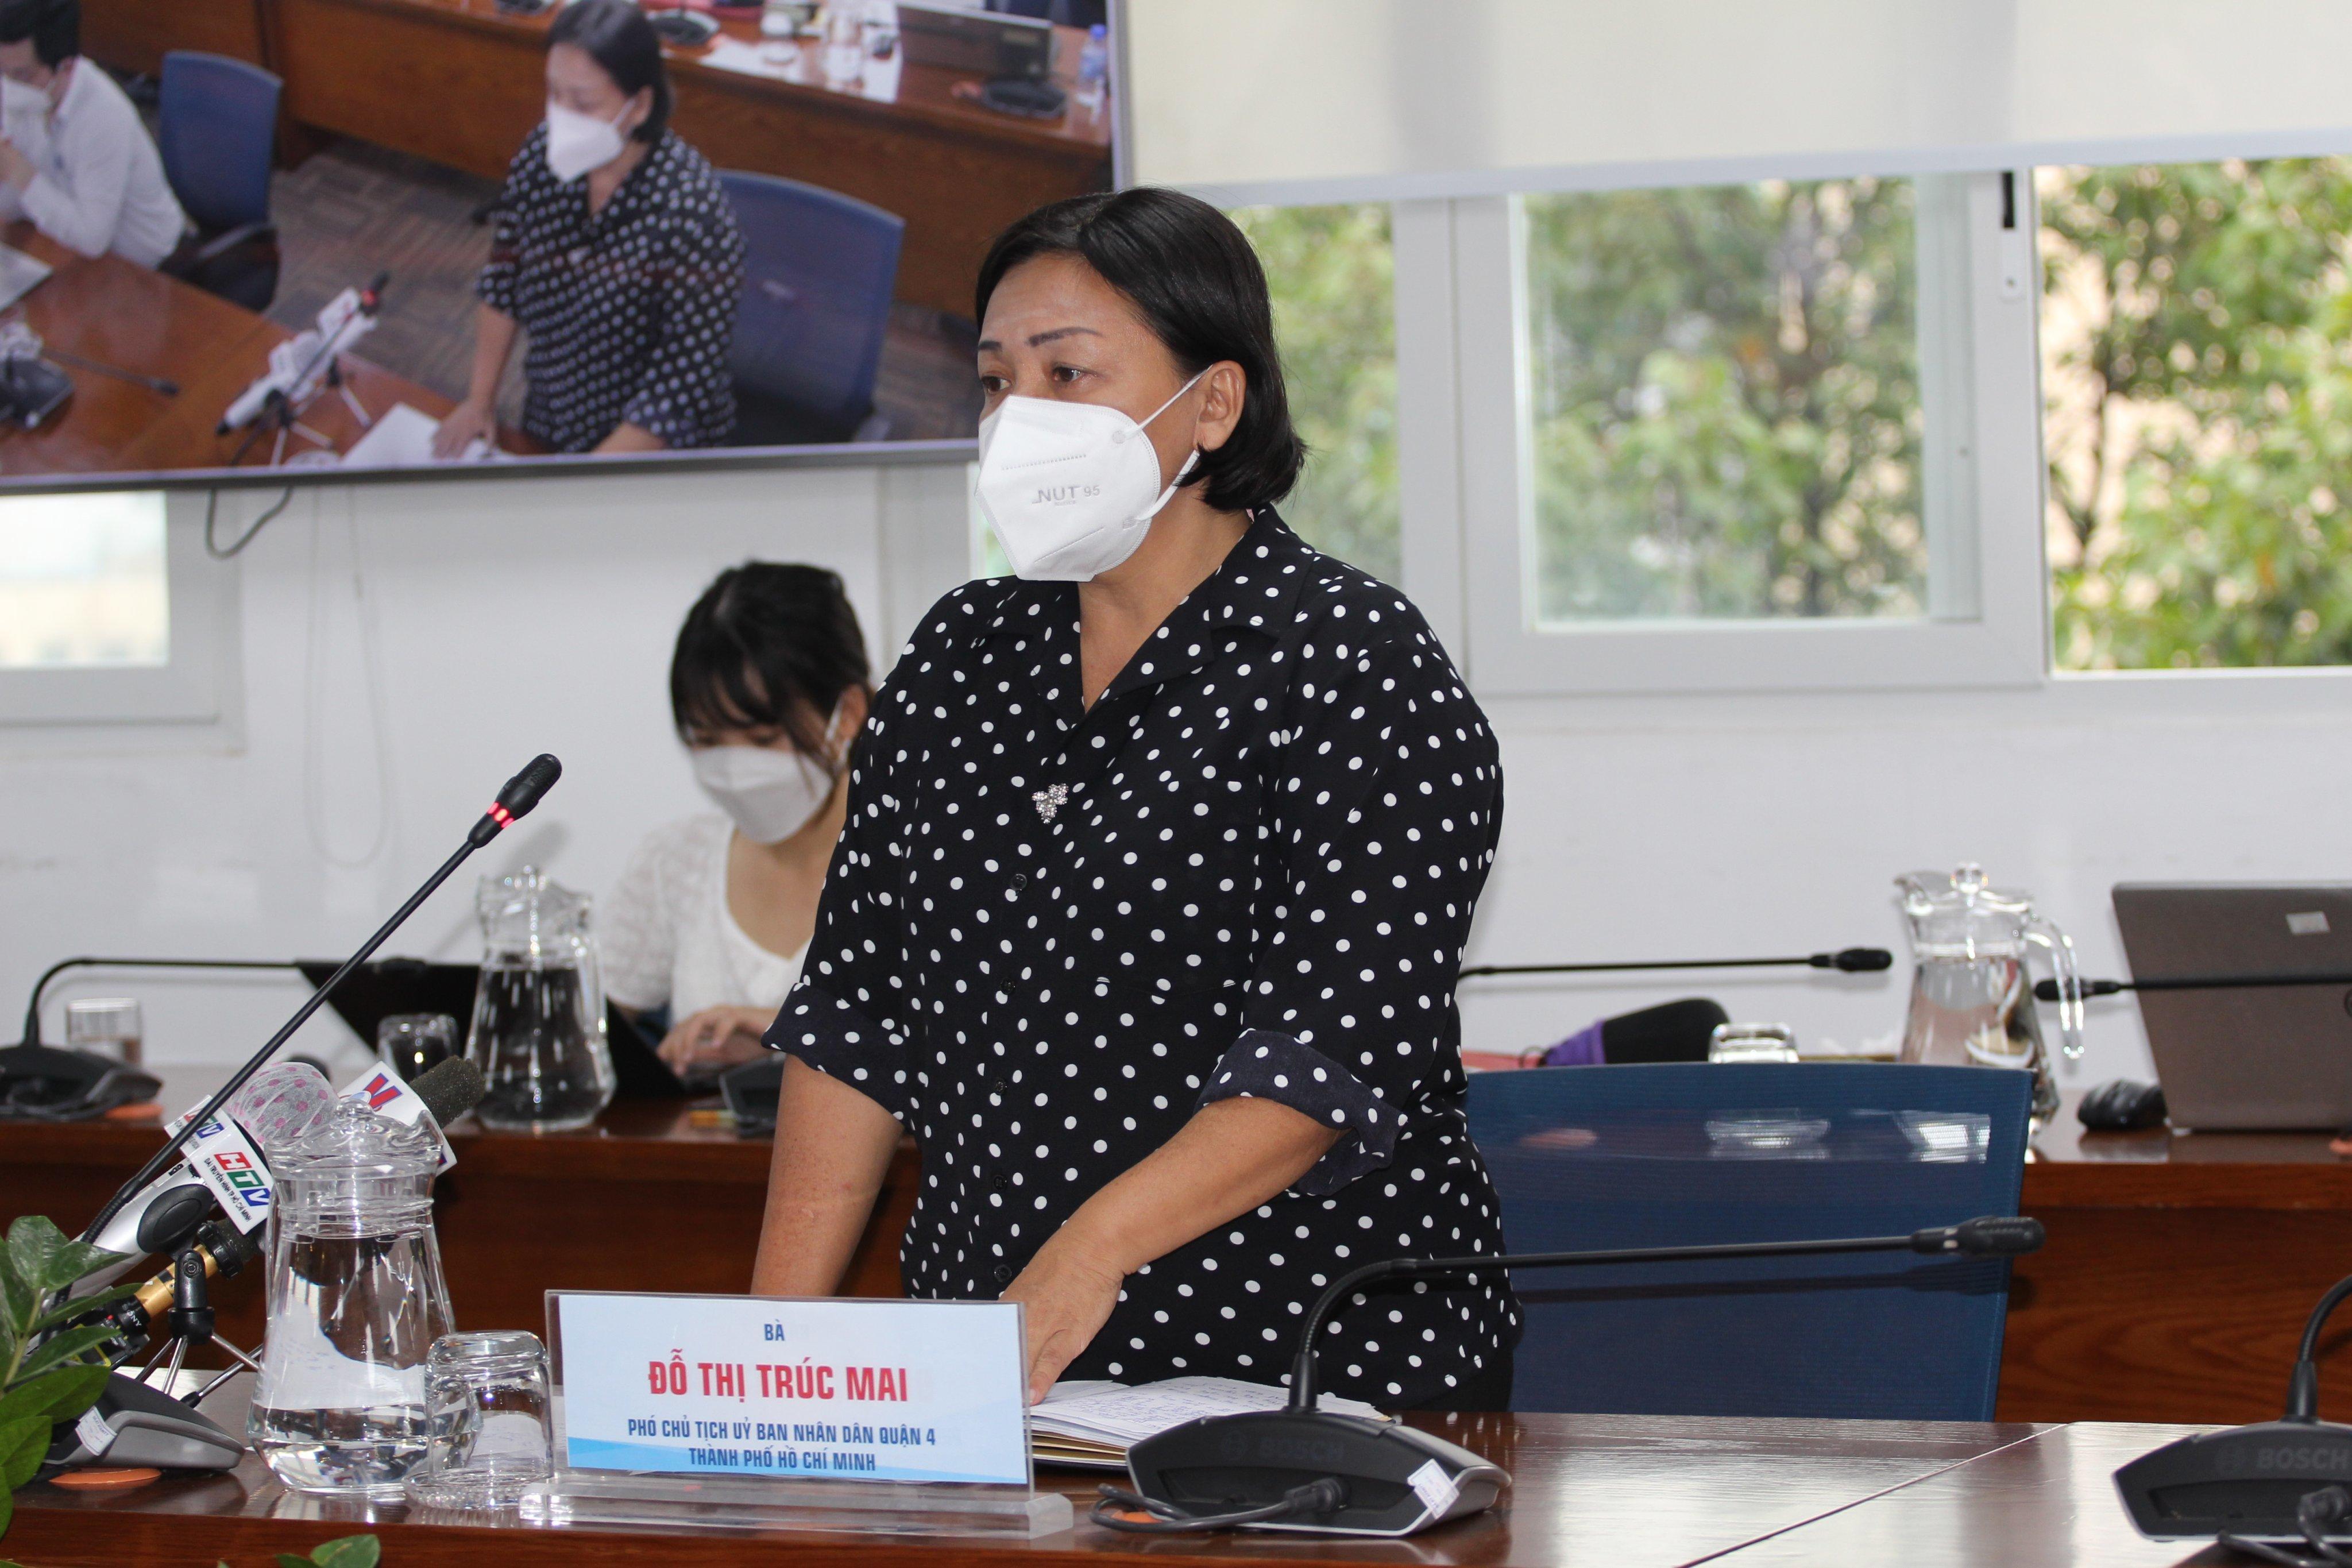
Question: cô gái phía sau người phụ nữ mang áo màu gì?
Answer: cô gái mang áo màu trắng